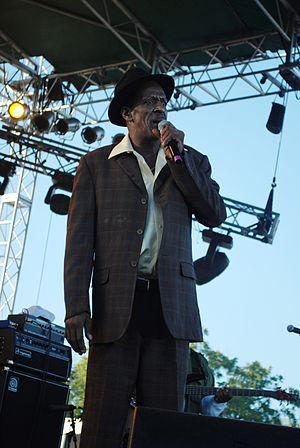
Gregory Isaacs est un chanteur de reggae né le 15 juillet 1951 à Fletchers Land, un quartier de Kingston en Jamaïque, et mort le 25 octobre 2010 à Londres à l’âge de 59 ans.